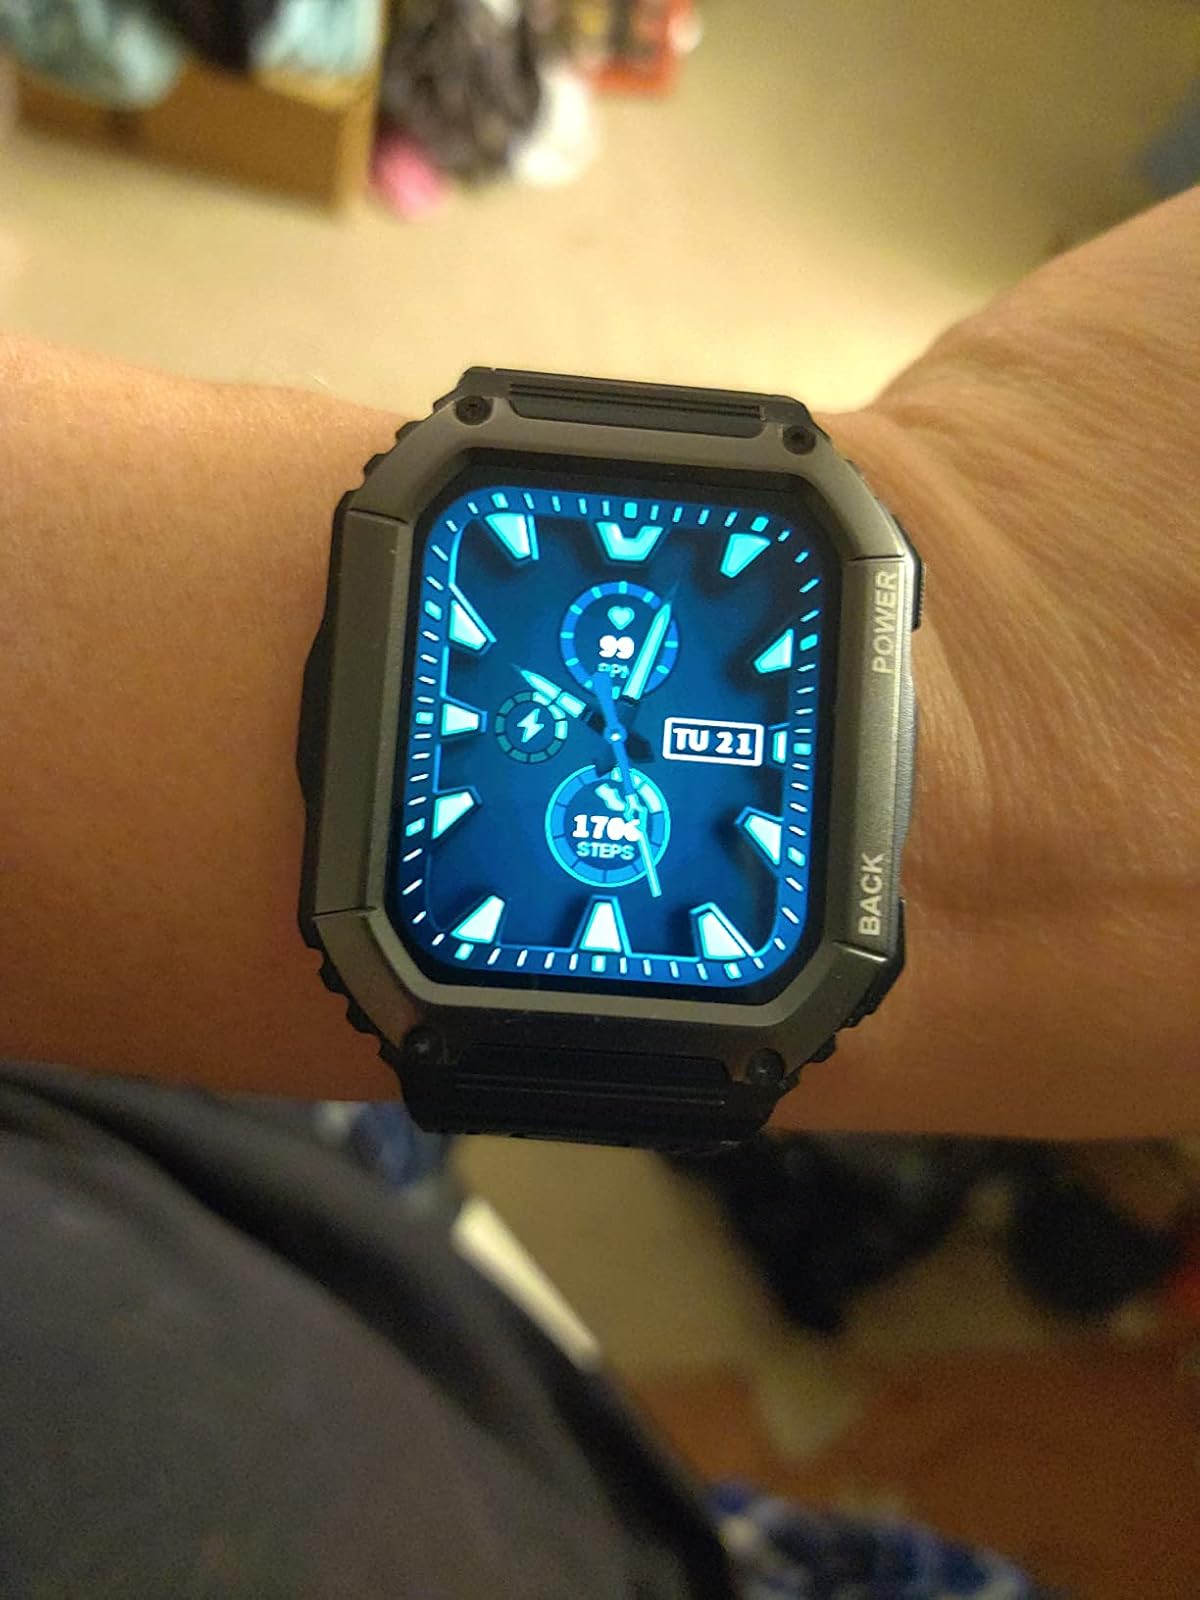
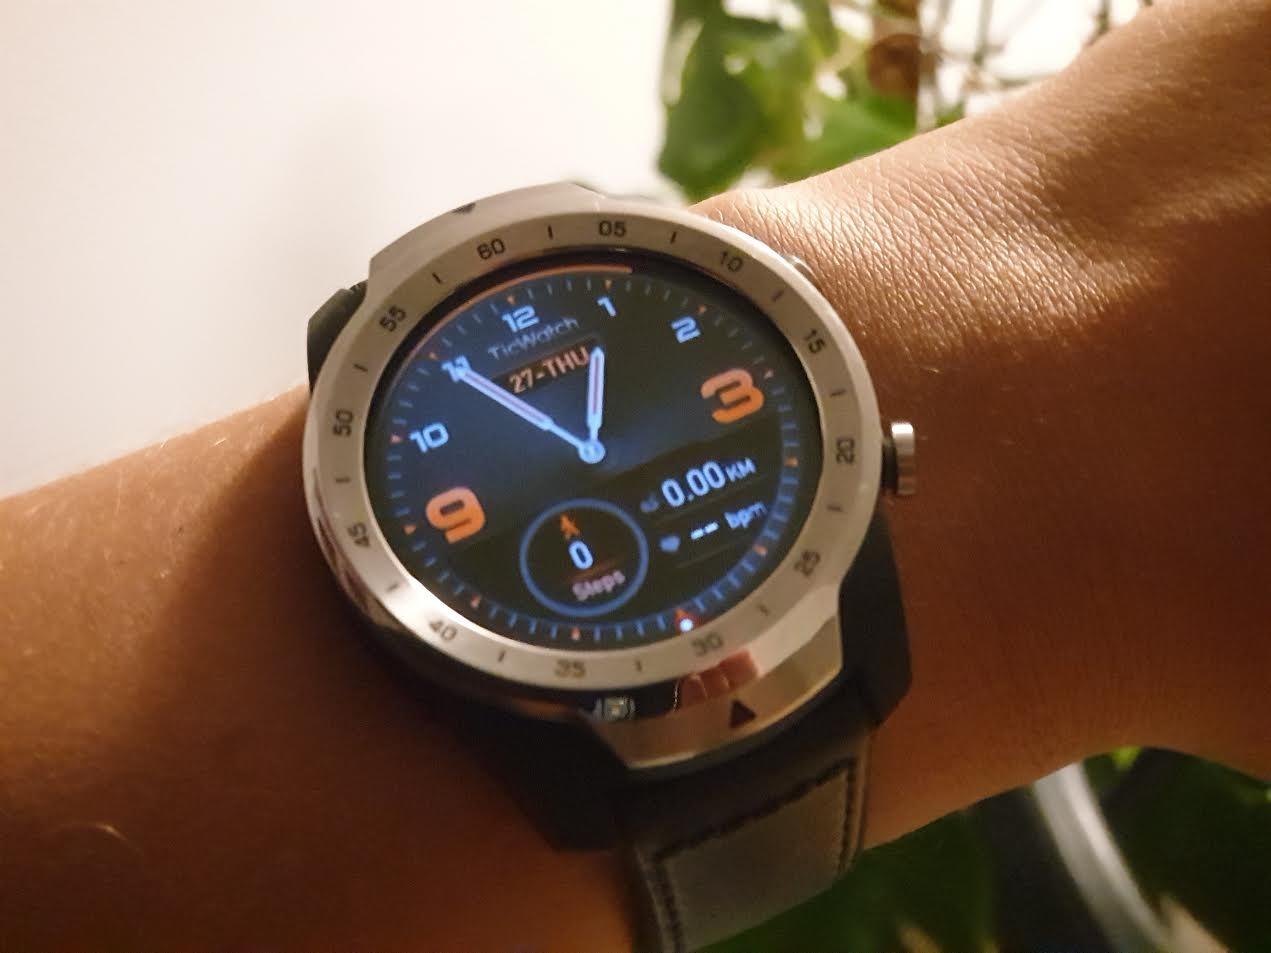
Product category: smartwatch
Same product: no